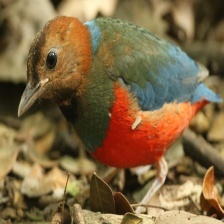
Species: RED BELLIED PITTA
Scientific name: PITTA ERYTHROGASTER